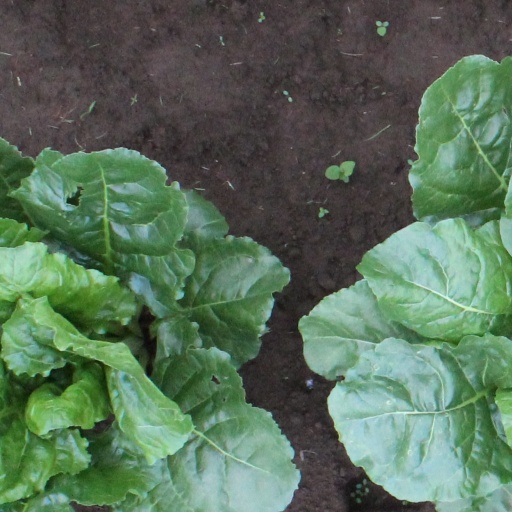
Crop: sugar beet